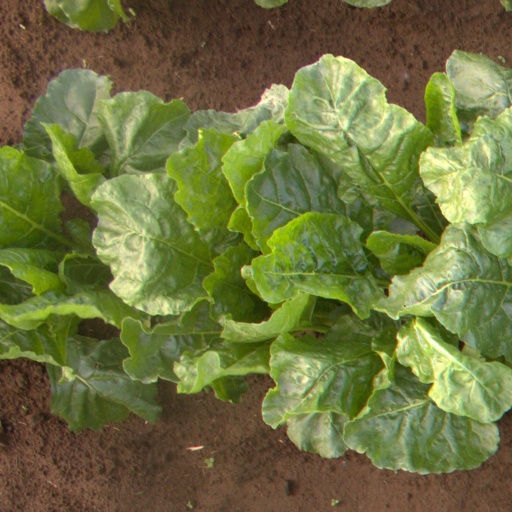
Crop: sugar beet